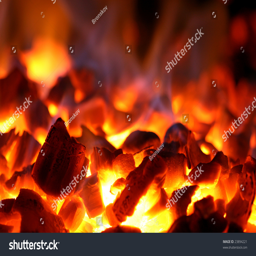
red - hot coals in an oven